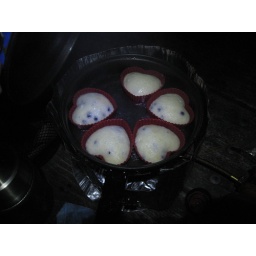
My attempt to 'bake' (steam) muffins using silicone muffin cups in a pot of water over my camp stove.